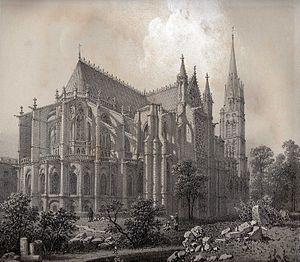
Détail d'une lithographie de Félix Benoist
L’art gothique ou art français est une période artistique s'étendant sur environ quatre cents ans, qui s'est développée à partir de la seconde partie du Moyen Âge en France puis en Europe occidentale.
Félix Benoist, né le 15 avril 1818 à Saumur et mort le 20 septembre 1896 à Nantes, est un peintre, dessinateur et lithographe français, auteur de vues de villes, de monuments et de paysages
La basilique Saint-Denis est une église de style gothique située au centre de la ville de Saint-Denis, à 5 kilomètres au nord de Paris dans le département français de Seine-Saint-Denis en région Île-de-France.